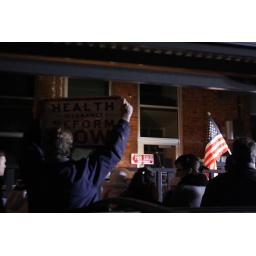
View from the crowd at the Sen. Ben Nelson's office - rally 12/22. Notice counter protester with sign in foreground.